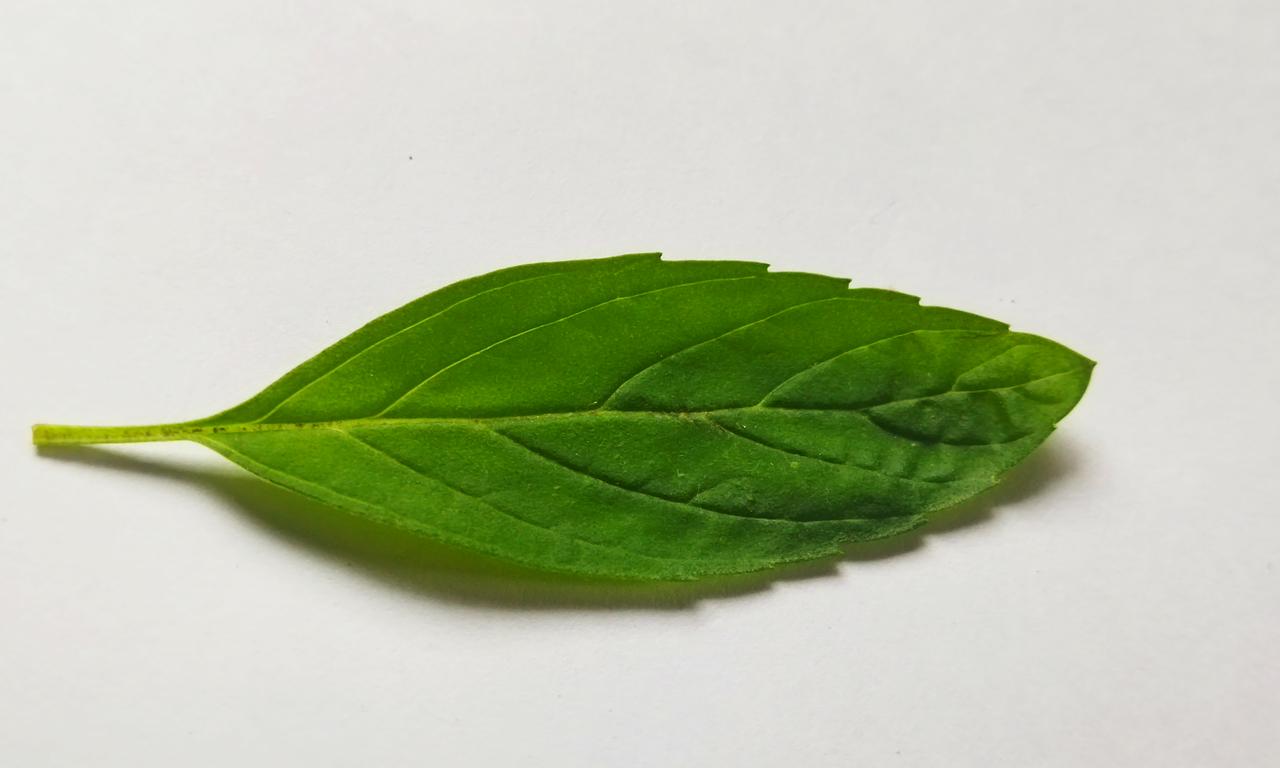
Label: Fresh